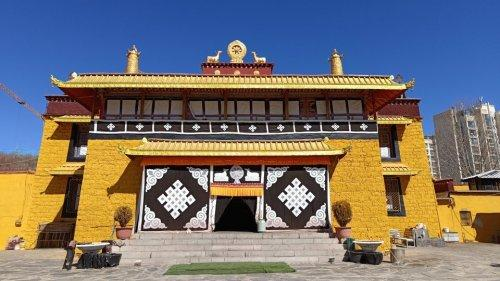
地标名称：嘎琼祖拉康寺
所在城市：拉萨市·堆龙德庆区